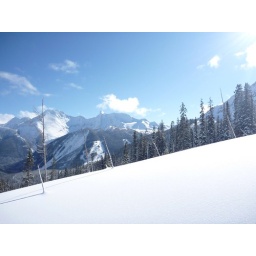
I'll take wall-to-wall white over a narrow red strip